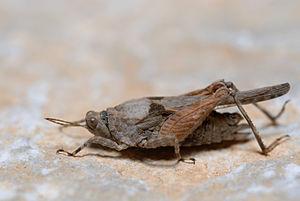
Les Tetrigidae sont une famille d'insectes orthoptères, la seule de la super-famille des Tetrigoidea.
Paratettix meridionalis est une espèce d'insectes orthoptères de la famille des Tetrigidae. Elle est communément appelée le tétrix méridional ou tétrix des plages.
Paratettix est un genre d'insectes orthoptères de la famille des Tetrigidae.